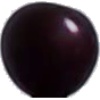
Label: cherry_wax_black